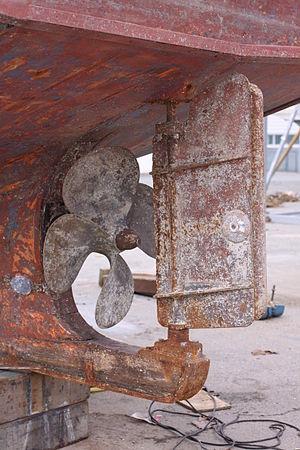
Le safran d'un petit chalutier monté dans une crapaudine (en bas sur le talon de la quille). Une crapaudine est une pièce de métal (palier) qui supporte et guide un axe vertical. C' est le pivot d' un axe vertical, en l' espèce l'axe du safran. Cette photographie a été prise sur un petit chalutier en réparation à La Rochelle (France).
Le safran est une partie du gouvernail d'un navire, constitué d'un plan vertical pouvant pivoter afin de dévier le flux d'eau sous la coque pour changer la direction du navire. Son effet est accru pour un navire à hélice car le flux d'eau est accéléré dans le voisinage du safran.